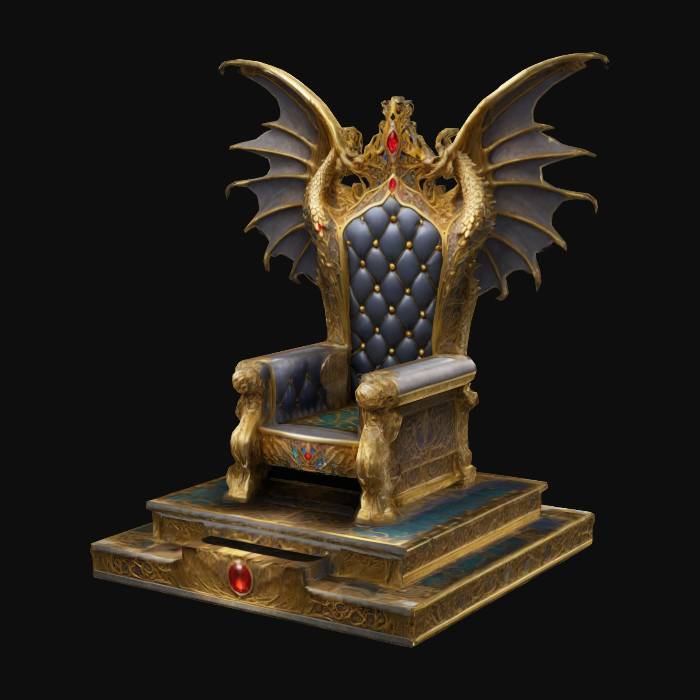
미적 점수 (1~10점): 8